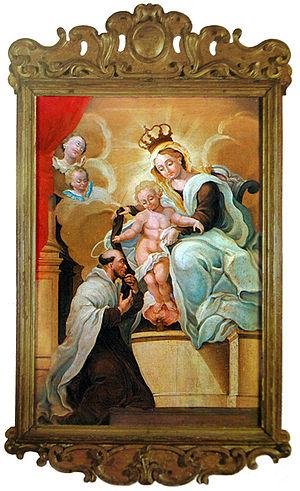
Thomas de la Vierge, dont le nom est souvent latinisé en Thomas a Virgine Maria, est un carme flamand, célèbre pour ses sermons sur la Vierge Marie.